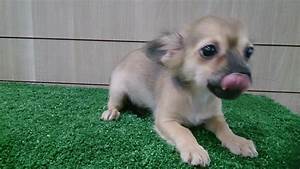
Label: dog